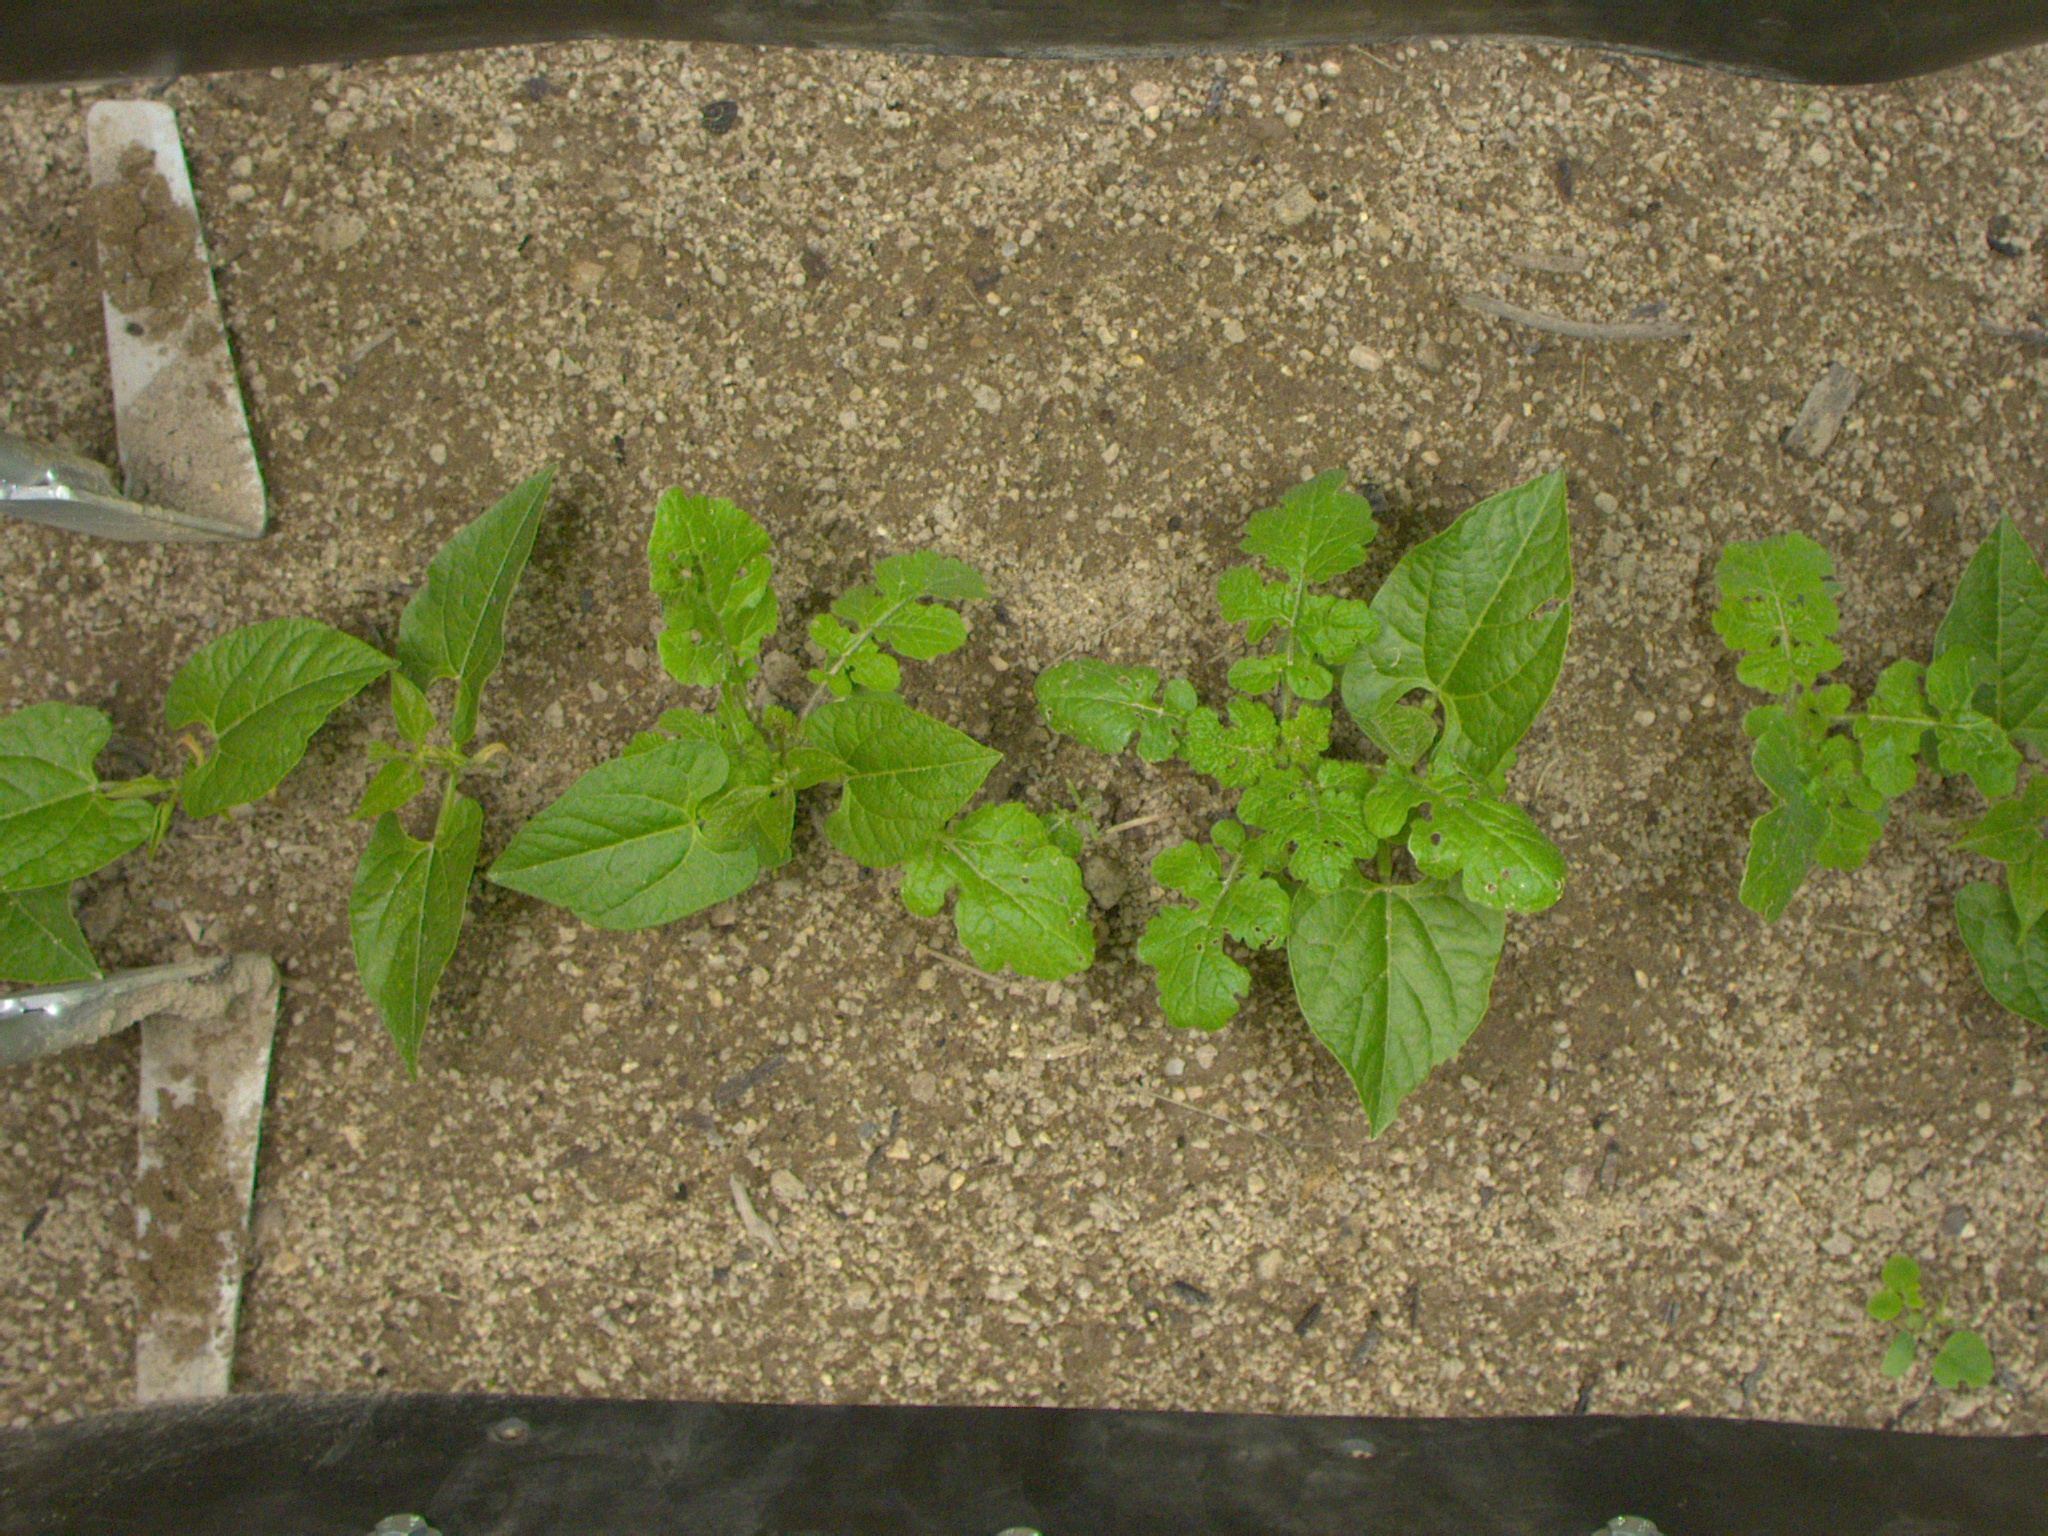
Crop: bean
Objects: bean, stem_bean, stem_bean, stem_bean, stem_bean, stem_bean, bean, bean, bean, bean